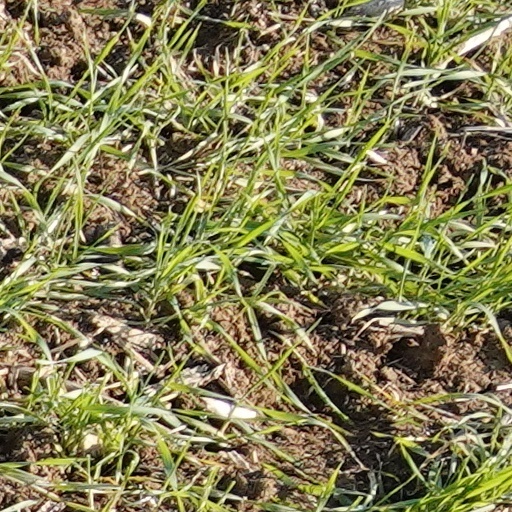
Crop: wheat